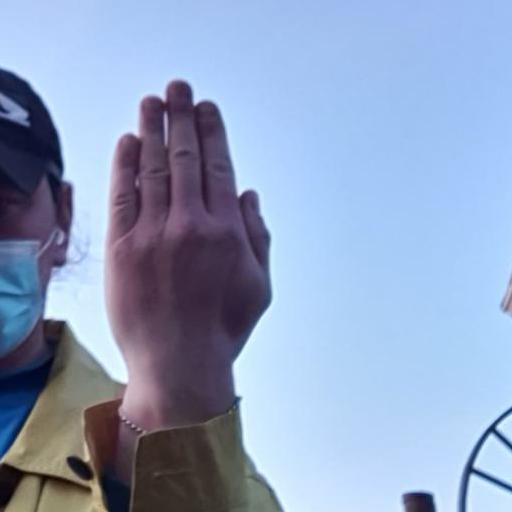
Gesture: stop_inverted